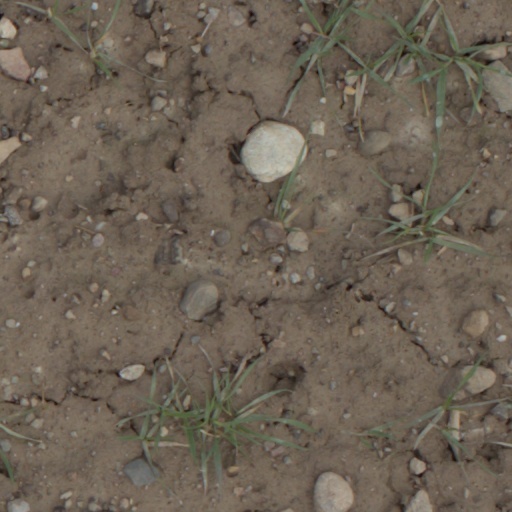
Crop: wheat